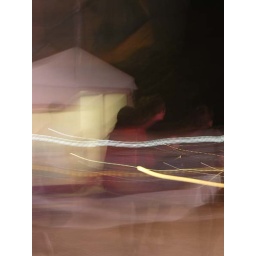
Lady in red walking away